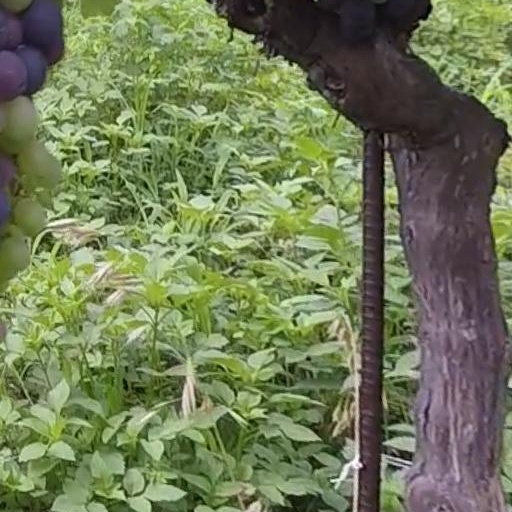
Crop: grape